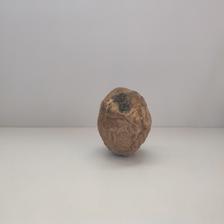
Size: Spoiled